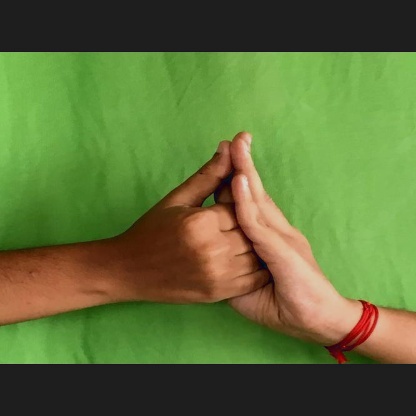
Mudra: Shanka